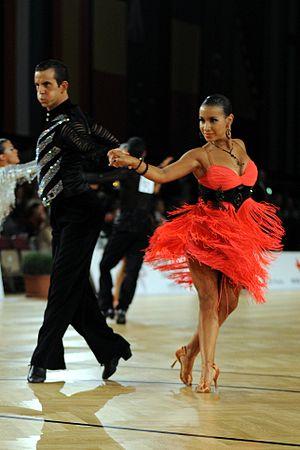
Le cha-cha-cha est un genre musical inventé en 1954 par le violoniste cubain Enrique Jorrín, de la charanga Orquesta America, dans la première partie du morceau Engañadora. Le mot « cha-cha-cha », qui désigne également une danse, n'apparaît que dans le morceau Silver Star, et provient du son produit par le frottement des pieds des danseurs sur le sol.
Le terme danses de salon est le terme utilisé, après 1950, pour différencier les danses existantes du Rock'n Roll naissant. Ce sont les danses pratiquées dans les salons, bals, soirées, guinguettes et thés dansants.